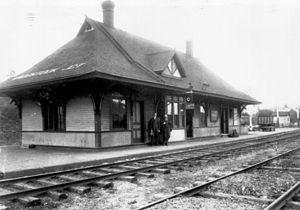
Gare patrimoniale d'Aroostook, au Nouveau-Brunswick.
La gare d'Aroostook à Aroostook, au Nouveau-Brunswick, est à la fois un site historique provincial et une gare patrimoniale. C'est un édifice en bois construit en 1906.
Aroostook est un village situé à l'ouest du Nouveau-Brunswick.